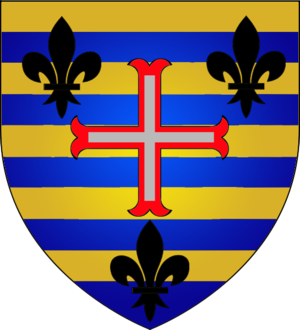
Armoiries de la commune luxembourgeoise d'Ermsdorf (valable jusqu'au 1 janvier 2012)
Ermsdorf est une section de la commune luxembourgeoise de la Vallée de l'Ernz située dans le canton de Diekirch.